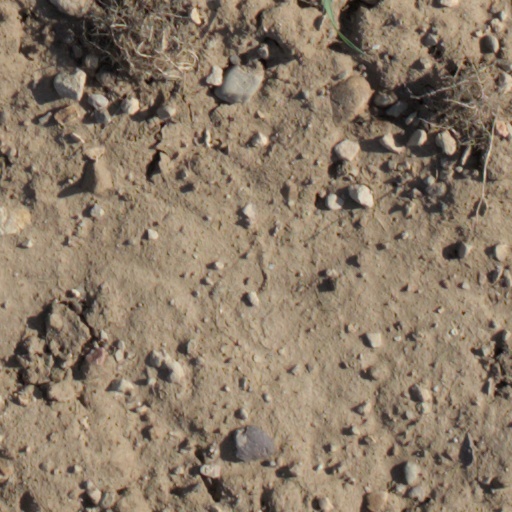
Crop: wheat